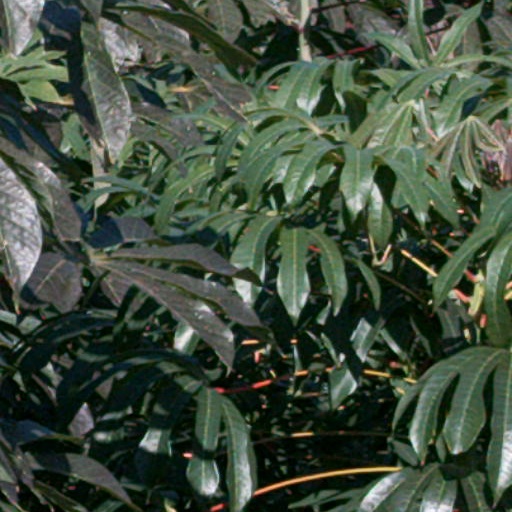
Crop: cassava